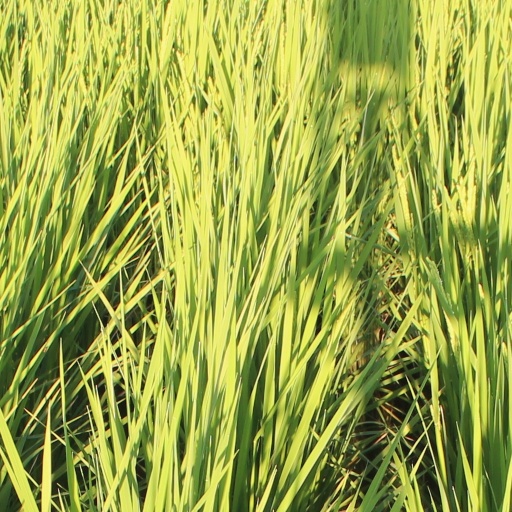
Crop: rice